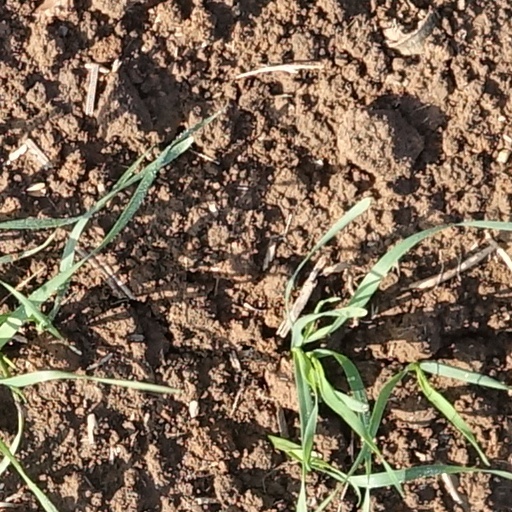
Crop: wheat